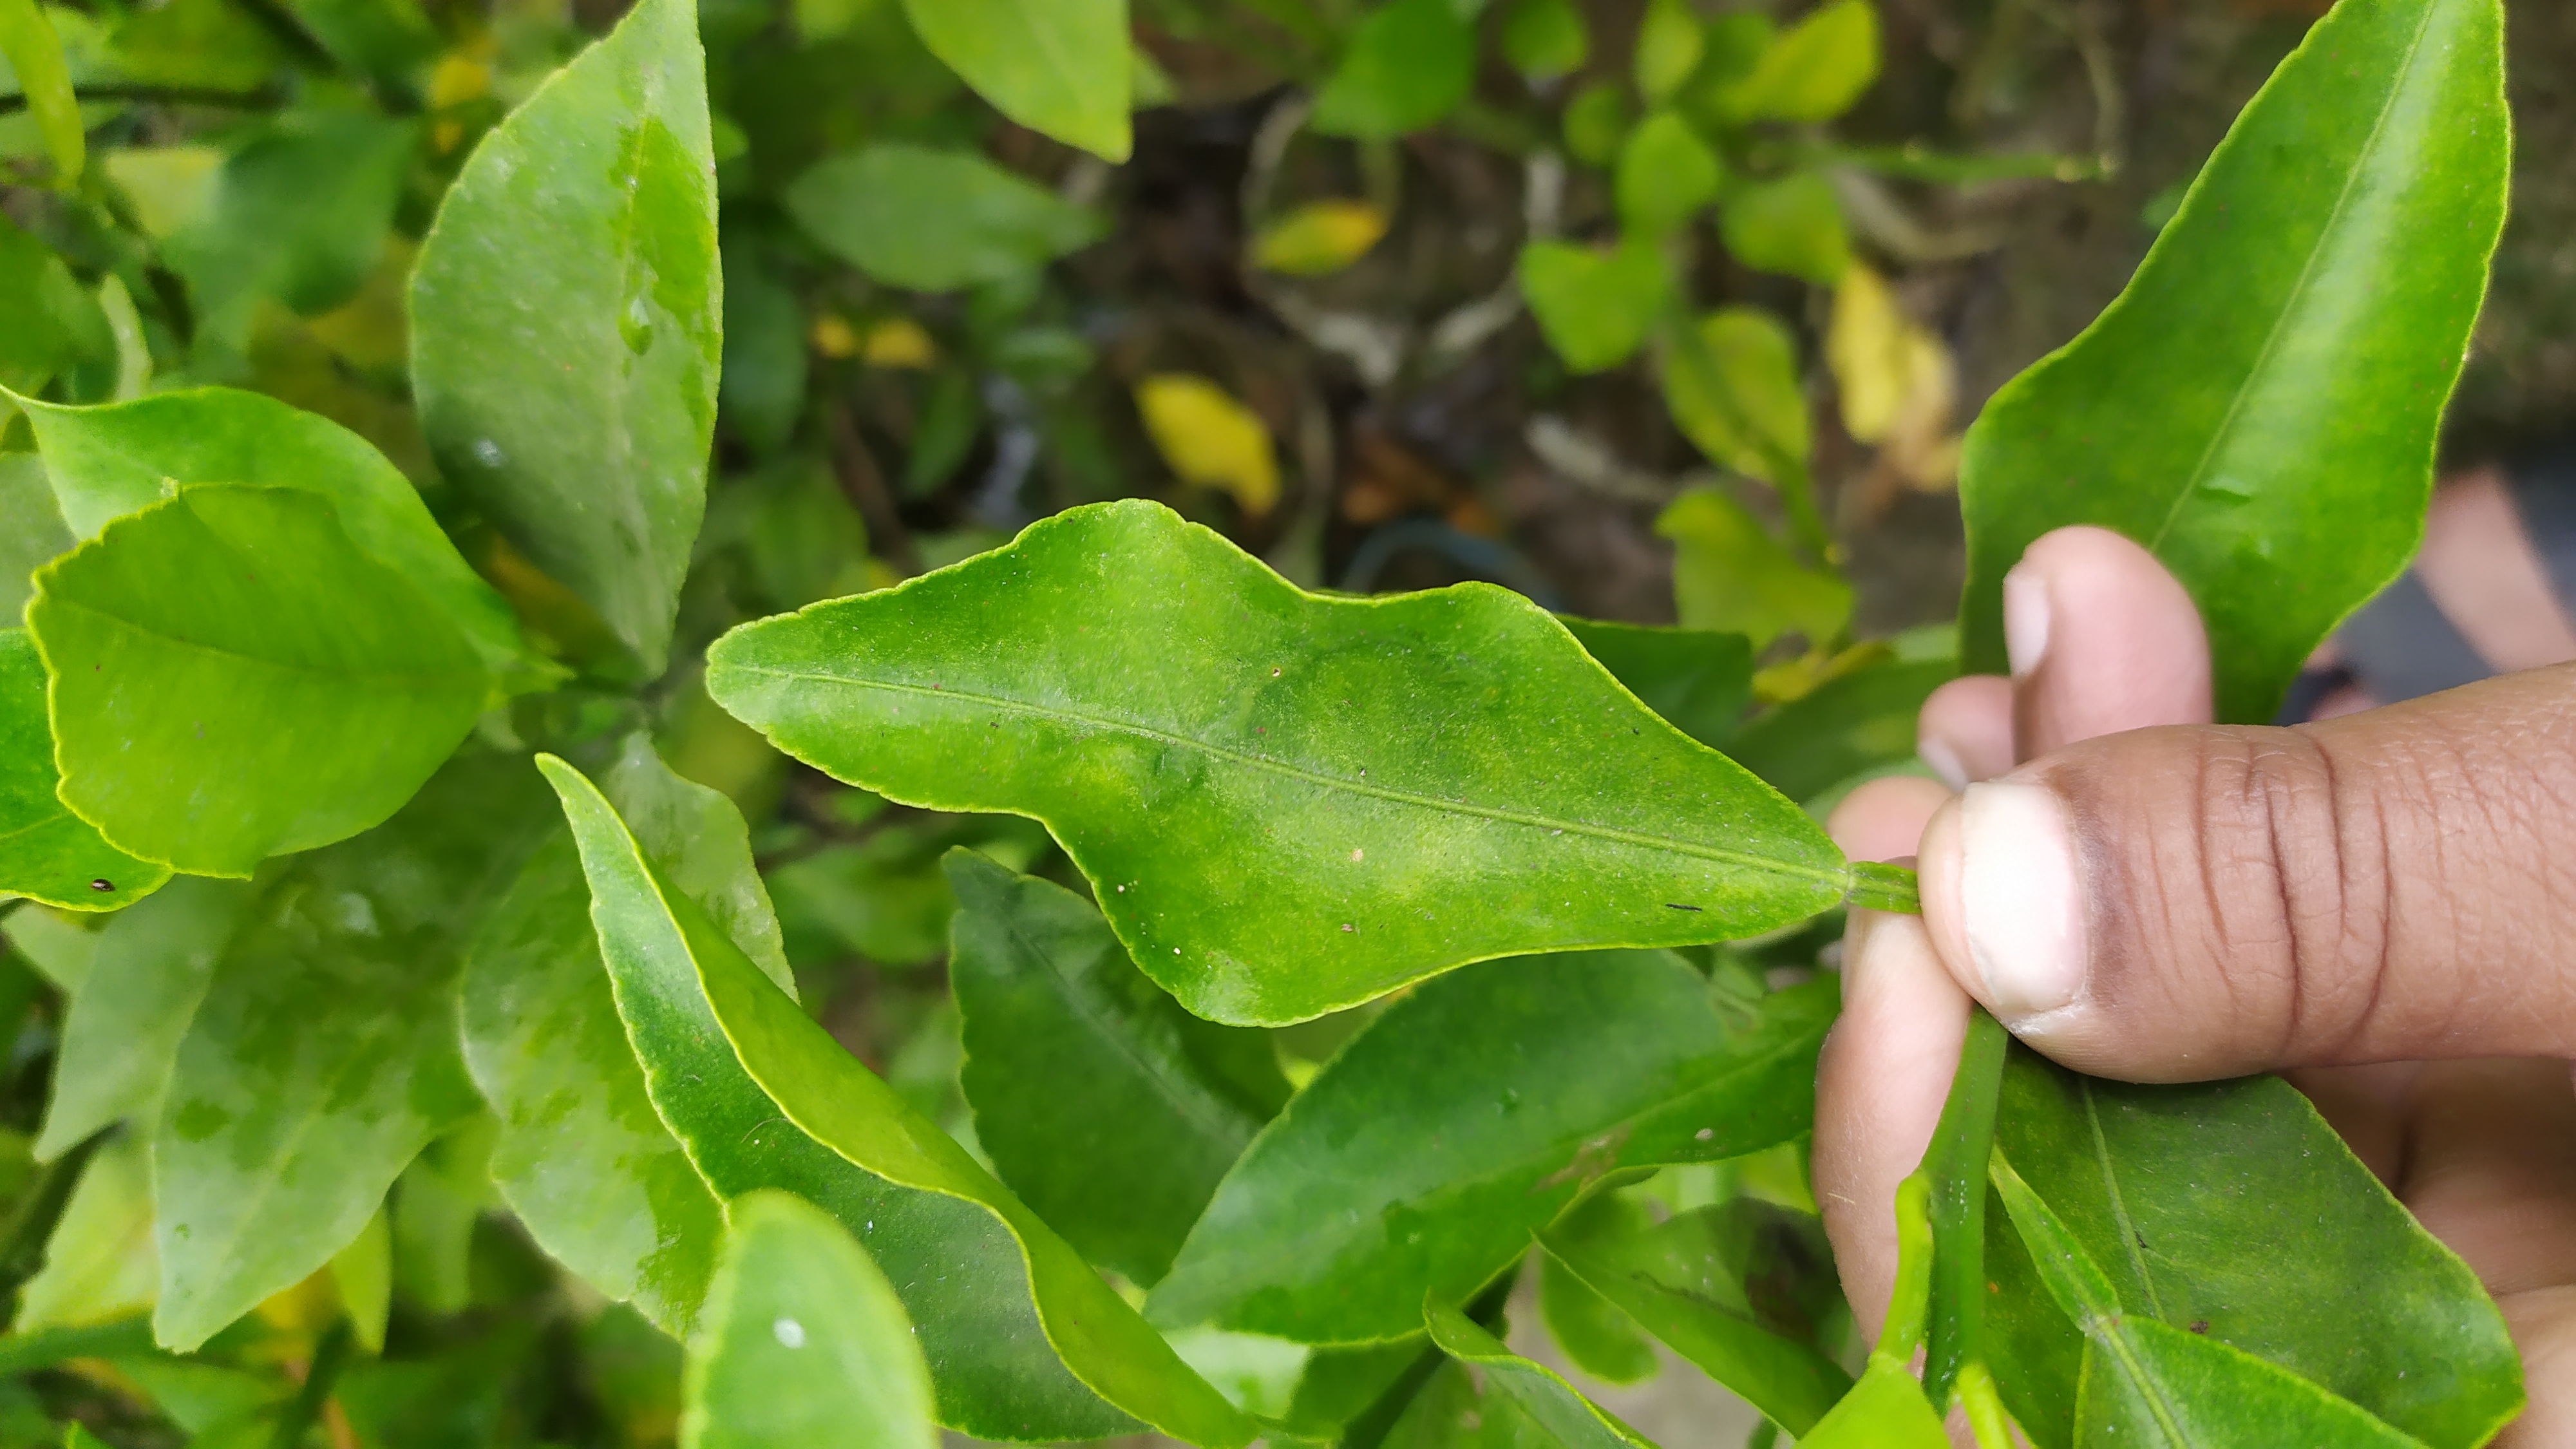
Mandarin leaf variety: Darjeling